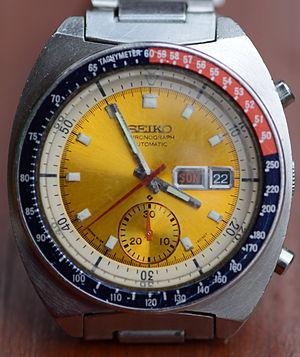
Le chronographe est un instrument de mesure du temps entre deux événements. Dans l’acception moderne du terme, un chronographe est une montre équipée d’au moins une aiguille indépendante que l’on peut démarrer, stopper et remettre à zéro, en vue de mesurer un intervalle de temps.